Seoul Metropolitan Subway stations

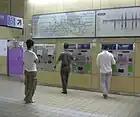
Ticket Machines – Seoul, South Korea

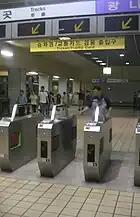
A ticket gate – Seoul, South Korea

The main area of any station has a ticket counter where tickets are purchased and T-Money transportation cards are recharged. A row of automatic ticket dispensing machines offer tickets. There had been ticket-sellers, at every station, but to cut expenses and protect the environment, Korail abolished paper tickets. Since then, people who do not have T-money have to get plastic electronic tickets from the machines. When you arrive at your destination, there are also refund machines, which return \500, that you paid with your ticket price. Maps above the ticket dispensing machines explain the cost for each destination in the system; prices are charged by how far the user rides. These main areas of the station are often decorated with art, and often feature a fish tank. Also, a "library" area is common, with books and chairs for people waiting to meet someone. Each main area leads to at least one ticket gate. In order to enter or exit ticket gates, riders must insert a ticket, or scan a T-Money card against the card pad.